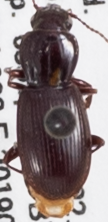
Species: Pterostichus pumilus
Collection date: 2019-09-03
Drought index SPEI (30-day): -0.024
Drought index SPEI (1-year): -2.09
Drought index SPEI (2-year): -2.09